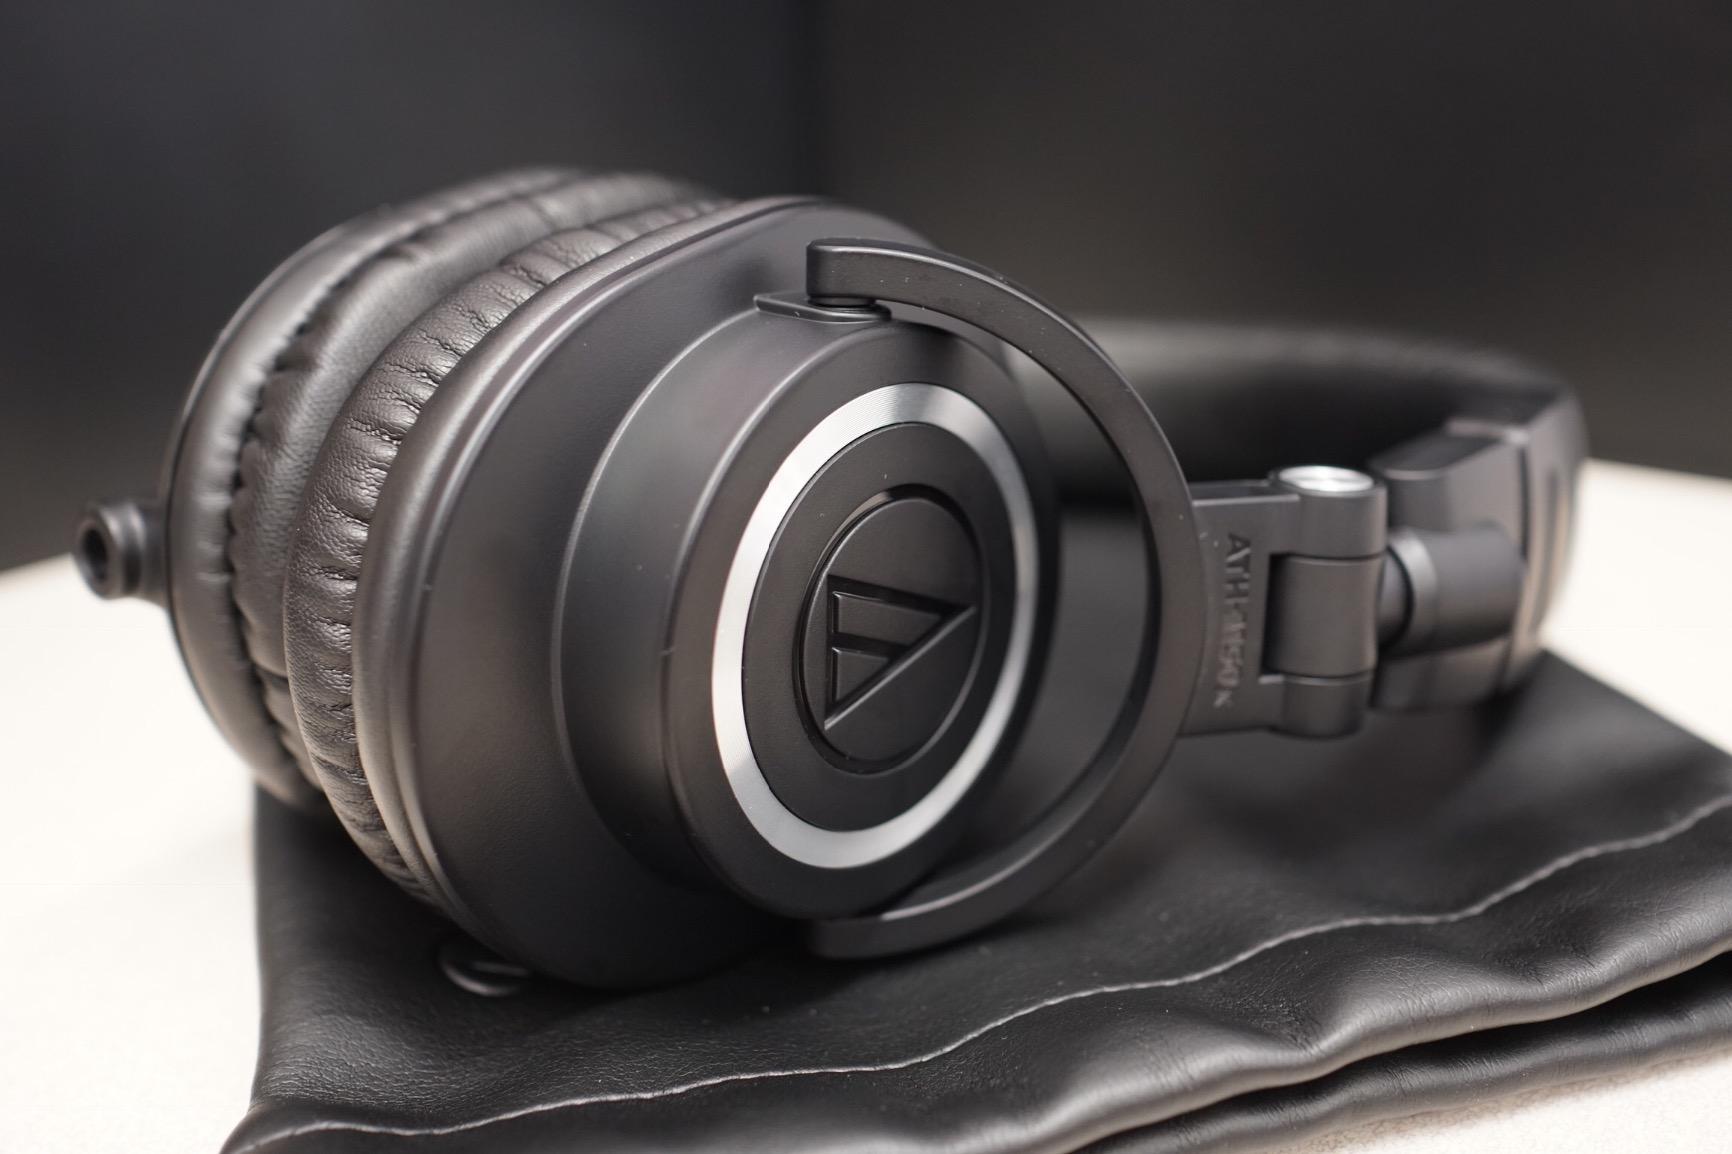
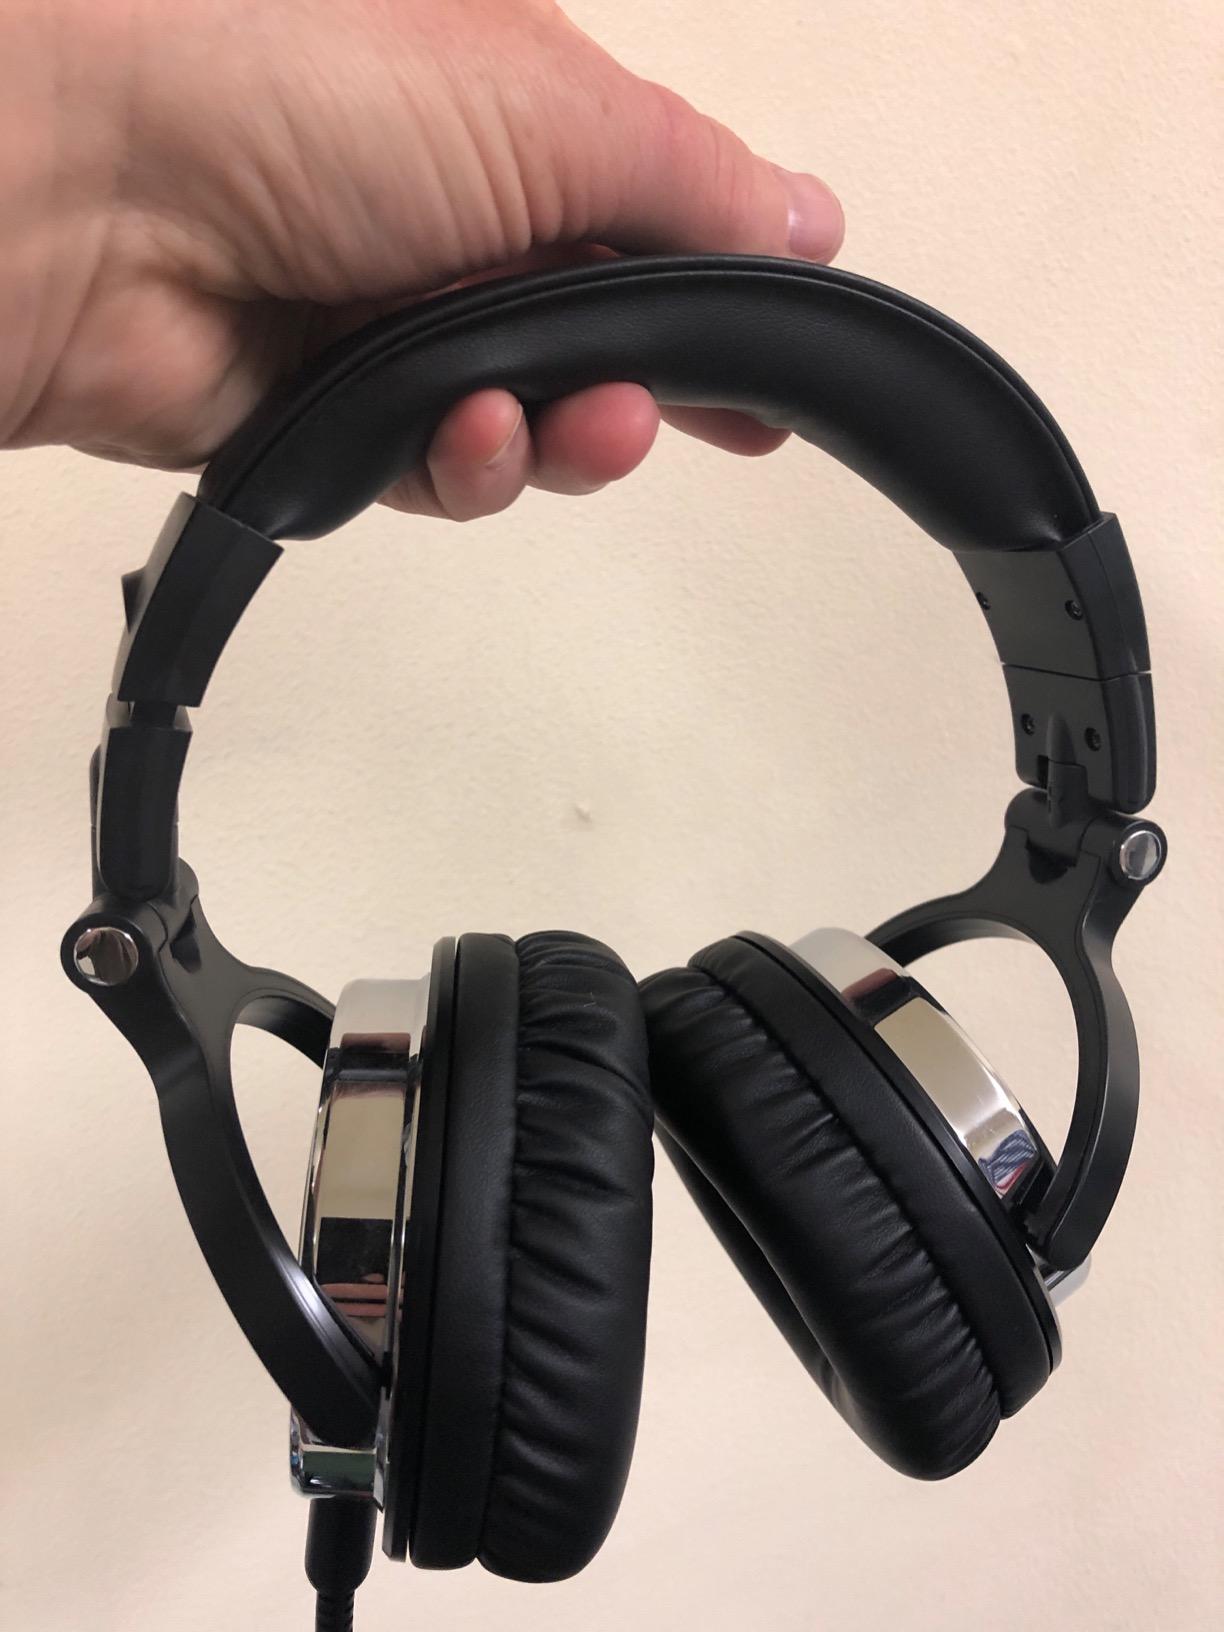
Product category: headphones
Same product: no